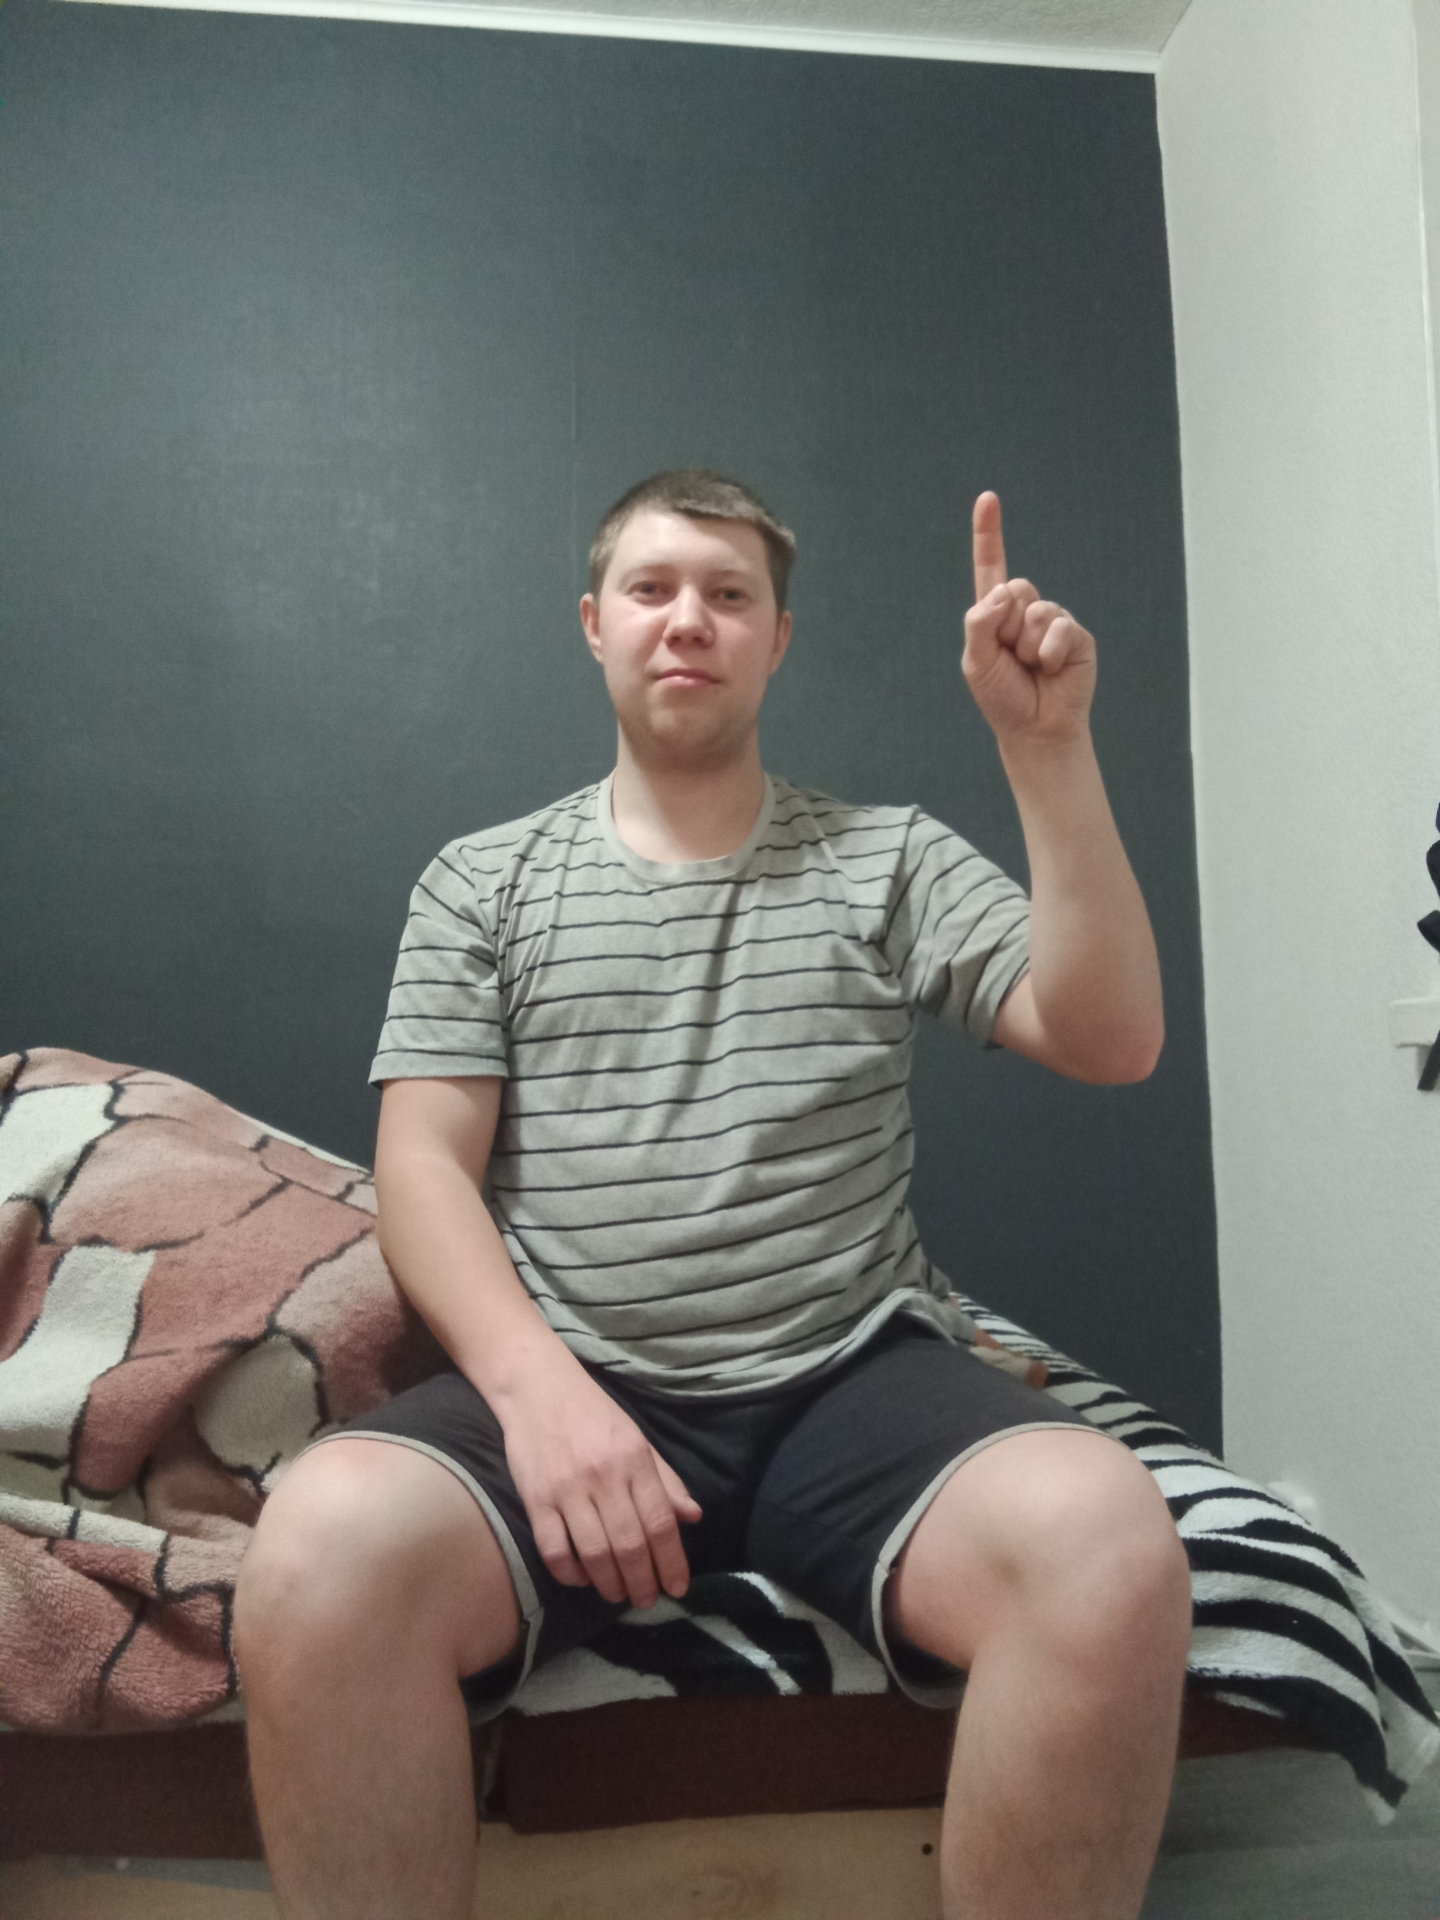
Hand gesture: one